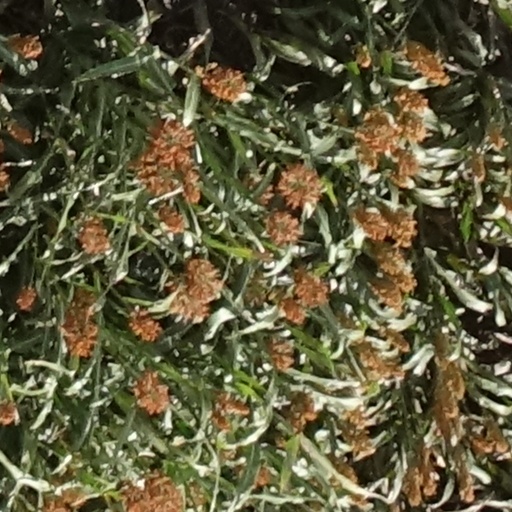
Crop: sorghum